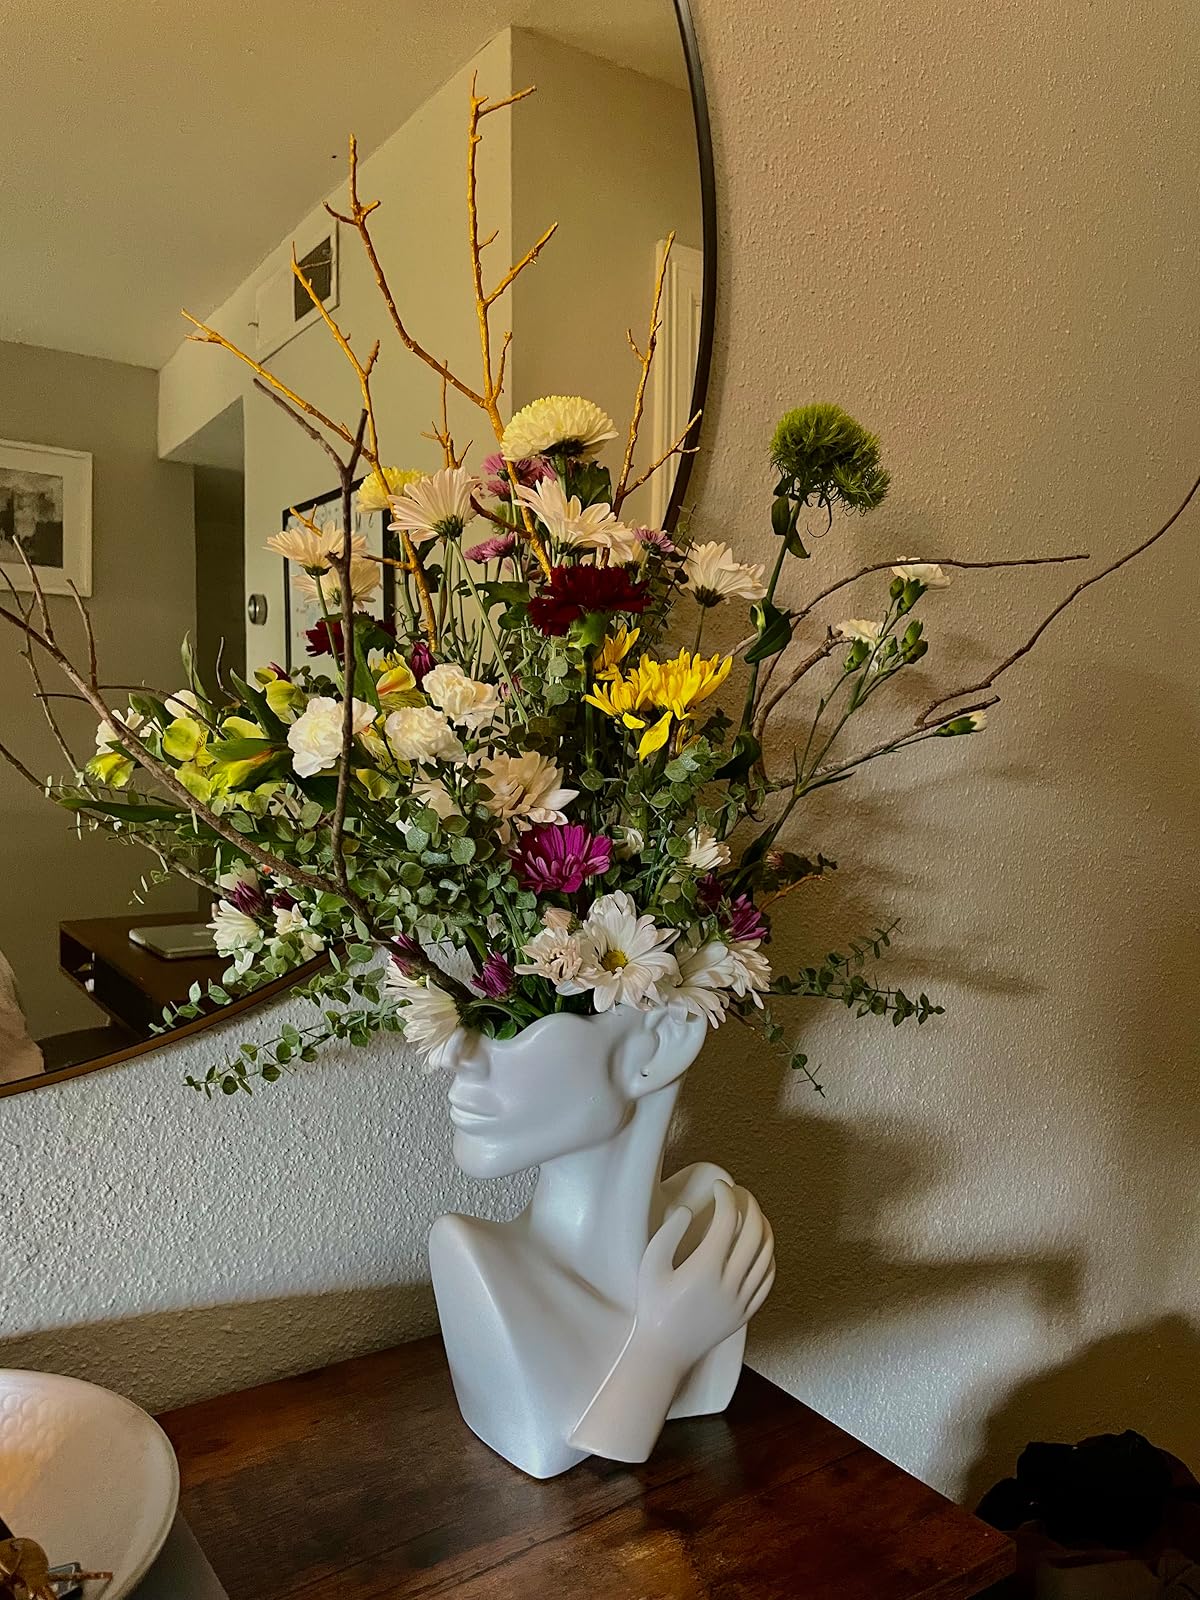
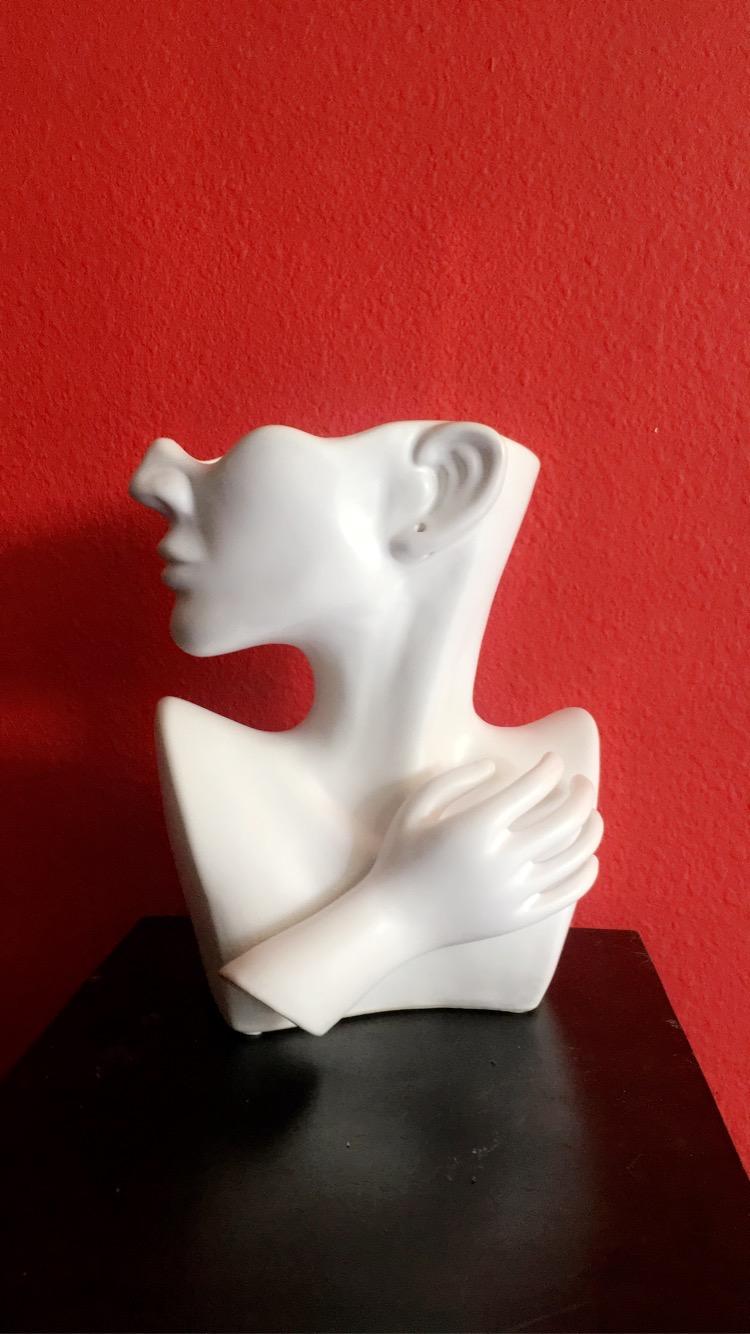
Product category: vase
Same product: yes